Secondary treatment

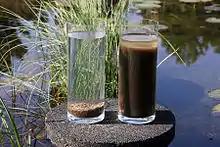

Aerobic granular sludge can be formed by applying specific process conditions that favour slow growing organisms such as PAOs (polyphosphate accumulating organisms) and GAOs (glycogen accumulating organisms). Another key part of granulation is selective wasting whereby slow settling floc-like sludge is discharged as waste sludge and faster settling biomass is retained. This process has been commercialized as Nereda process.